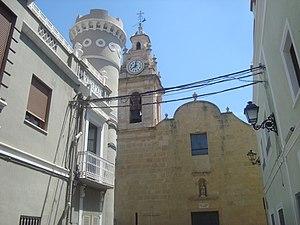
Beniarbeig est une commune d'Espagne de la province d'Alicante dans la Communauté valencienne. Elle est située dans la comarque de la Marina Alta et dans la zone à prédominance linguistique valencienne.